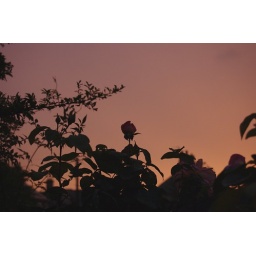
Roses against a pink sky